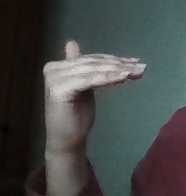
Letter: khaa